John Henry Lewis

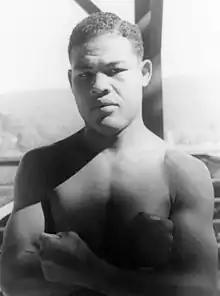
Joe Louis

On January 25, 1939, Lewis attempted to become the first Light Heavyweight champion in boxing history to go up in weight and conquer the World Heavyweight championship, but lost to reigning champion Joe Louis, in a knockout 2:29 into the first round in New York's Madison Square Garden. John Henry was down three times in less than three minutes from the lightning-fast blows of the reigning heavyweight champion. It was the only loss by knockout in Lewis's career, though his most memorable by many boxing fans.